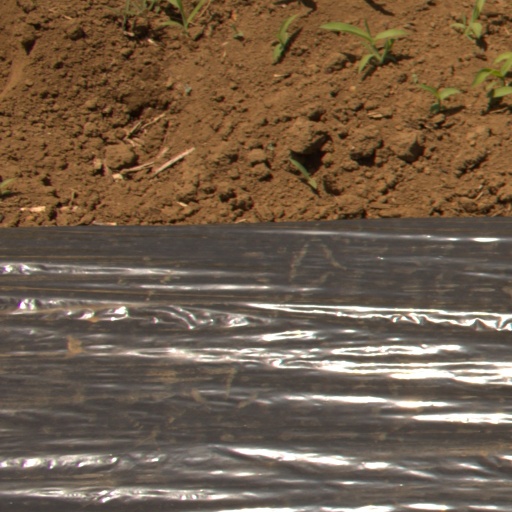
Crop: Jerusalem artichoke